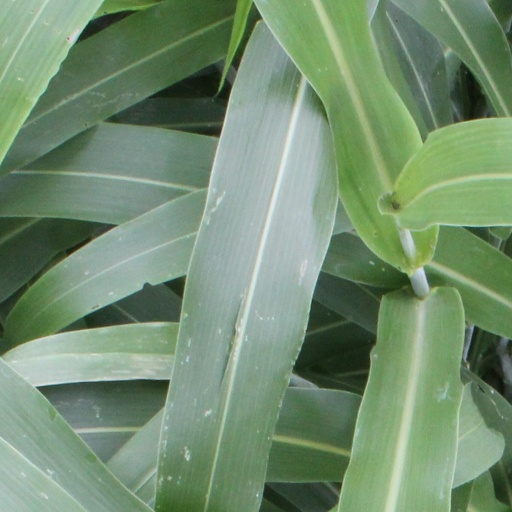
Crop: sorghum